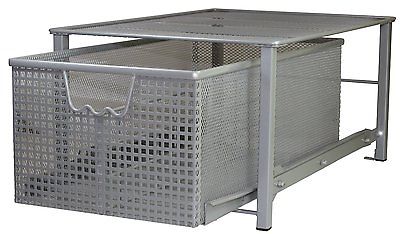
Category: cabinet